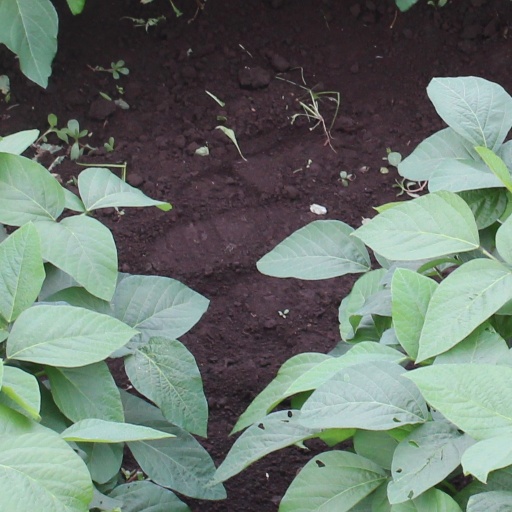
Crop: soybean